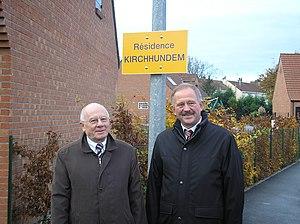
Houplines est une commune française située dans le département du Nord, en région Hauts-de-France. Elle fait partie de la Métropole européenne de Lille.